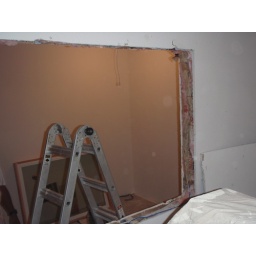
Hole in the wall for the window